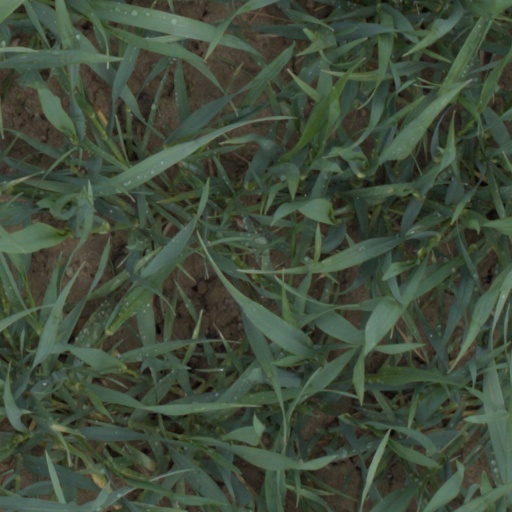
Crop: wheat